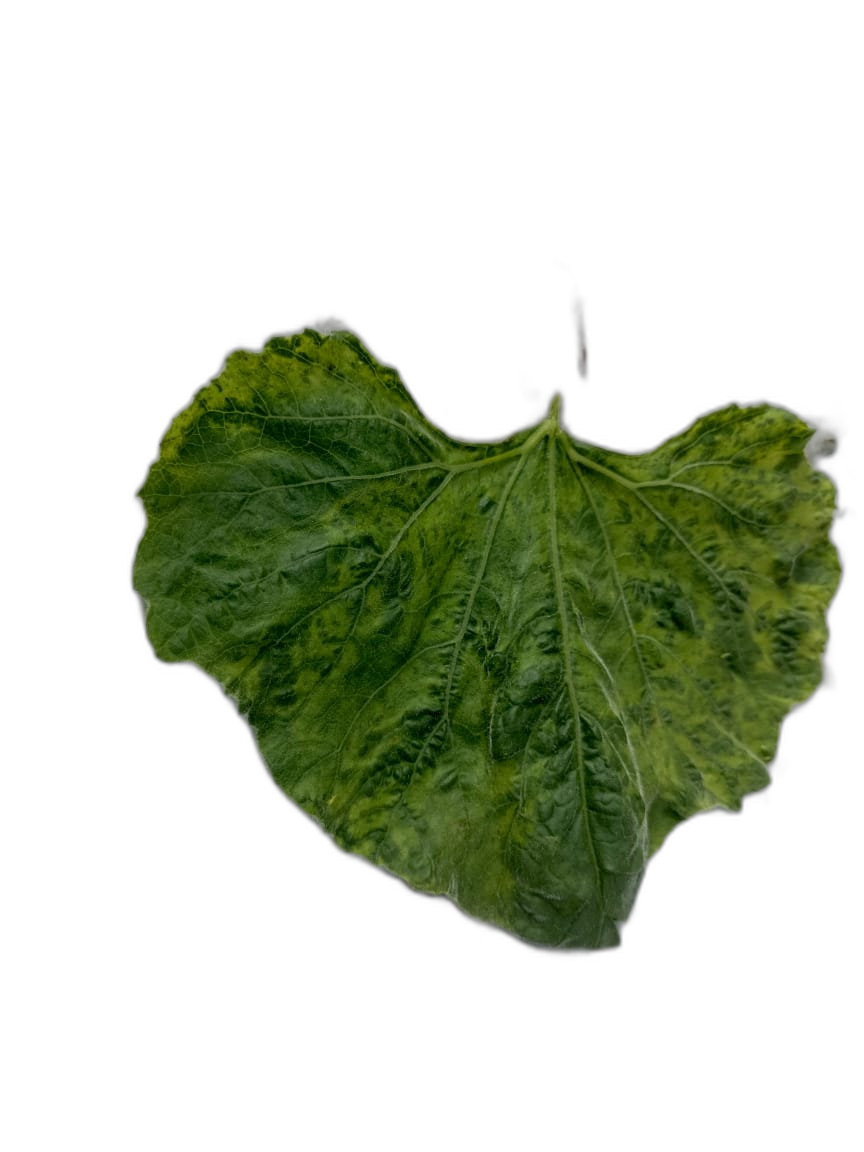
Crop: Bottle Gourd
Label: Mosaic_Virus